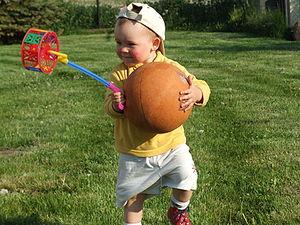
Le National Toy Hall of Fame est un temple de la renommée américain qui reconnaît des jeux et des jouets qui ont obtenu une popularité certaine pendant plusieurs années. Les critères de sélection sont notamment : statut d'icône, longévité, découverte et innovation. Établi en 1998 sous la direction d'Ed Sobey, le temple était installé au A. C. Gilbert's Discovery Village à Salem en Oregon aux États-Unis. En 2002, il fut déplacé au Strong National Museum of Play à Rochester dans l'État de New York, le premier bâtiment ne pouvant plus l'abriter au complet.